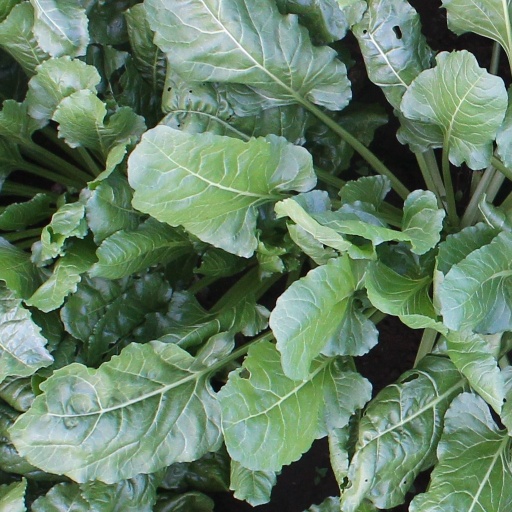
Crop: sugar beet